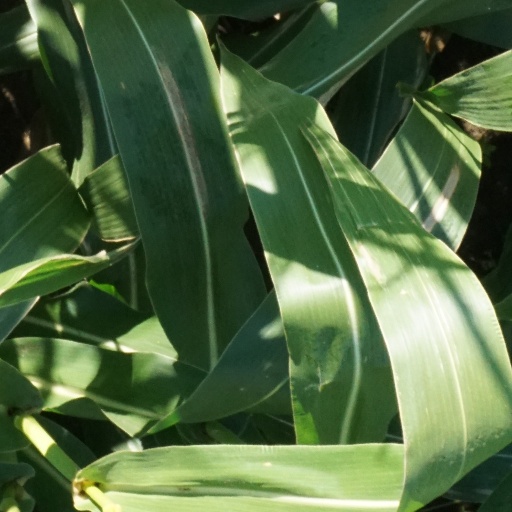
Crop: maize; corn